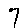
Label: 7